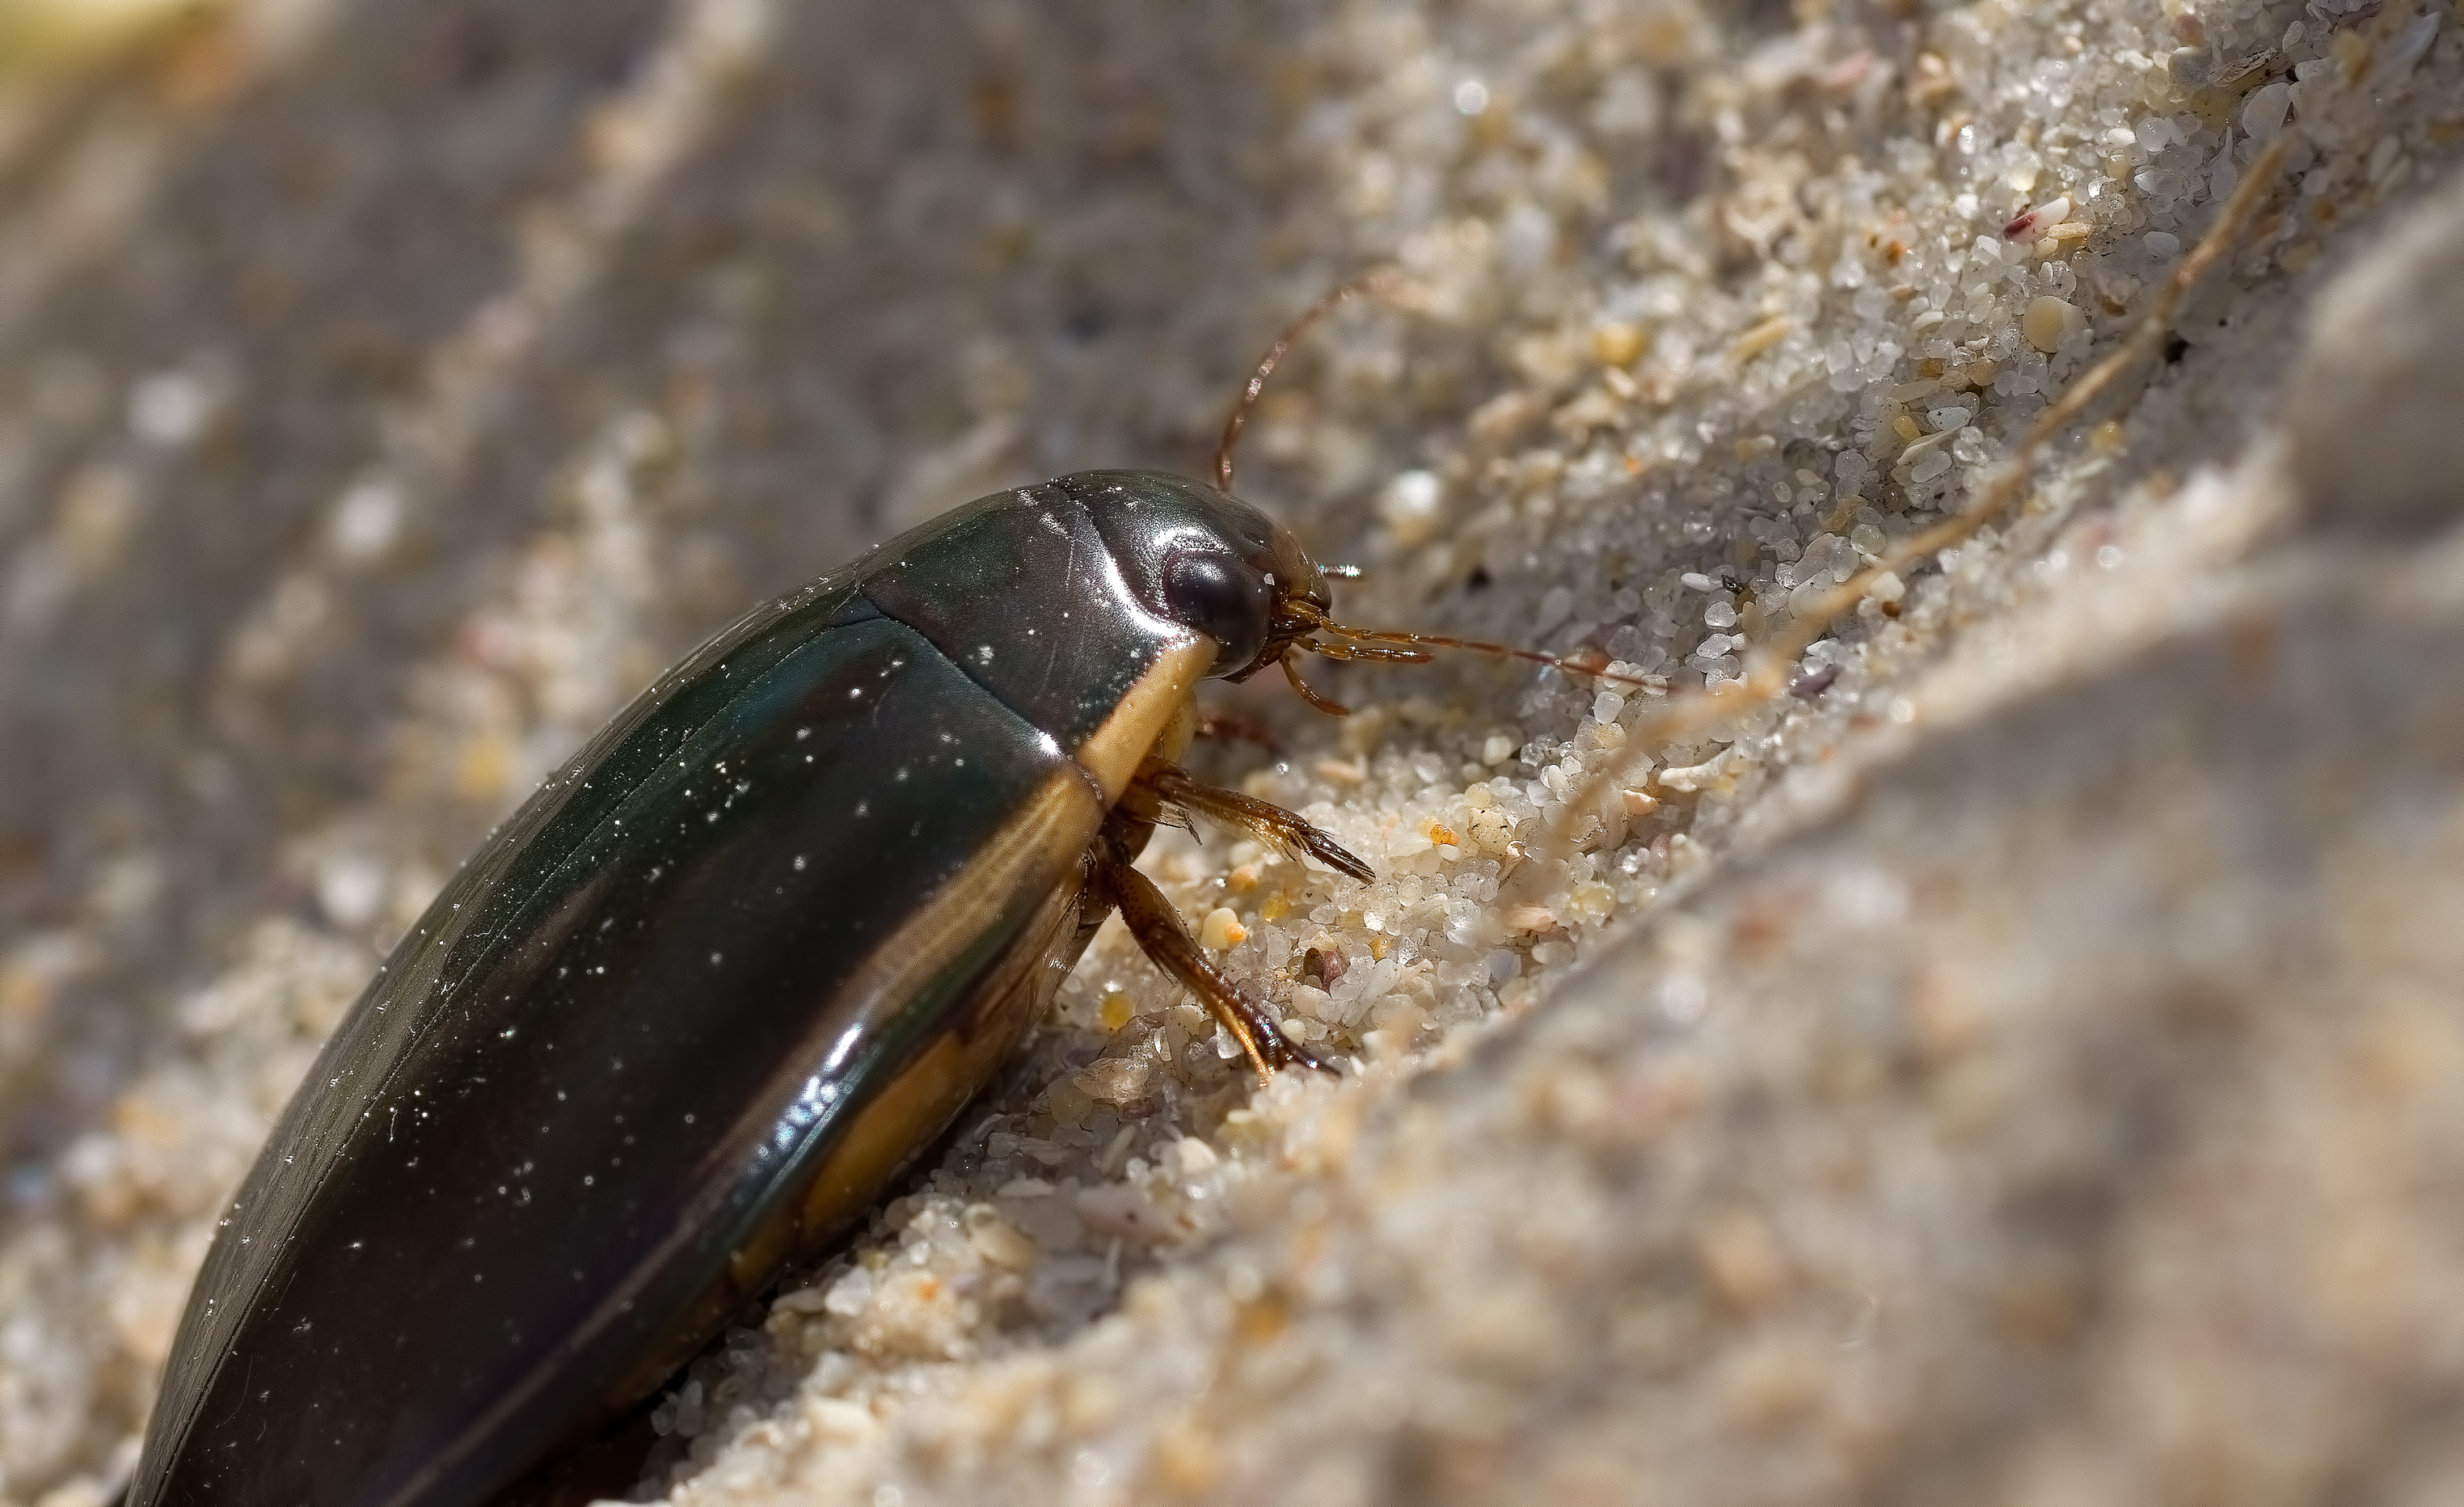
nature, photography, wildlife, insect, macro, fauna, invertebrate, close up, animals, naturaleza, beetle, ggl1, gaby1, xovesphoto, animales, sonya77, minolta100mm, macro photography